The Climb (song)

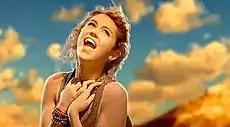
Cyrus shown singing at the top of the mountain in the music video for "The Climb". This setting is similar to that of the music video for "I'm Not a Girl, Not Yet a Woman" by Britney Spears.

The music video for "The Climb" premiered on Cyrus' Myspace page on February 11, 2009. The video commences with a shot of Cyrus holding a guitar and a suitcase as she begins to walk down a long path extending through a valley. At the end of the valley, the sun breaks out over a distant mountain. The entire scene is enhanced with computer-generated imagery. Cyrus has her hair tied in a bun and wears a traveling jacket, a gray tank top, and cowboy boots. In a separate setting, Cyrus, wearing a gray short-sleeved shirt and her hair loose, begins to sing "The Climb" beneath a blue spotlight in a purple room. The two settings alternate throughout the video. A vignetted scene from "Hannah Montana: The Movie" appears in front of Cyrus as she walks on the path. The video zooms into the scene and a montage of film clips plays, featuring Cyrus's character and her love interest, Travis Brody (played by Lucas Till) horseback riding. The video returns to Cyrus walking; she picks up a rose fallen on the path, then throws it behind her. As the video progresses, she also sees things such as a herd of horses and a shooting star cross her path. A new setting enters the video in which Cyrus dances in a purple room with a countdown, or occasionally, film clips projected on the wall behind her. Rain begins to pour in the path setting. Cyrus puts down her jacket, guitar case, suitcase, and boots, and continues onwards with only her guitar strapped to her shoulder. More film clip montages play in the same manner as the first. As the last montage ends, Cyrus finally reaches the summit of a reddish, CGI mountain and triumphantly looks over the cliff's edge to watch the sun shining over a shimmering lake. An alternate version of the music video excluding the "Hannah Montana: The Movie" clips exists and was sent to several channels, including VH1.